Answer in natural language. Which object is closer to the camera taking this photo, Statue or floating brown wooden bed? Choose between the following options: Statue or floating brown wooden bed
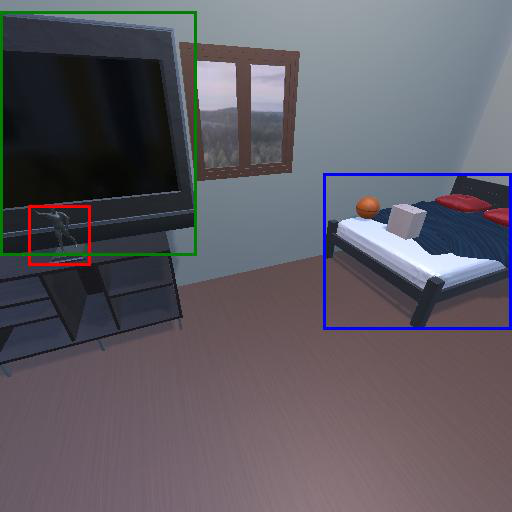
<answer>Statue</answer>